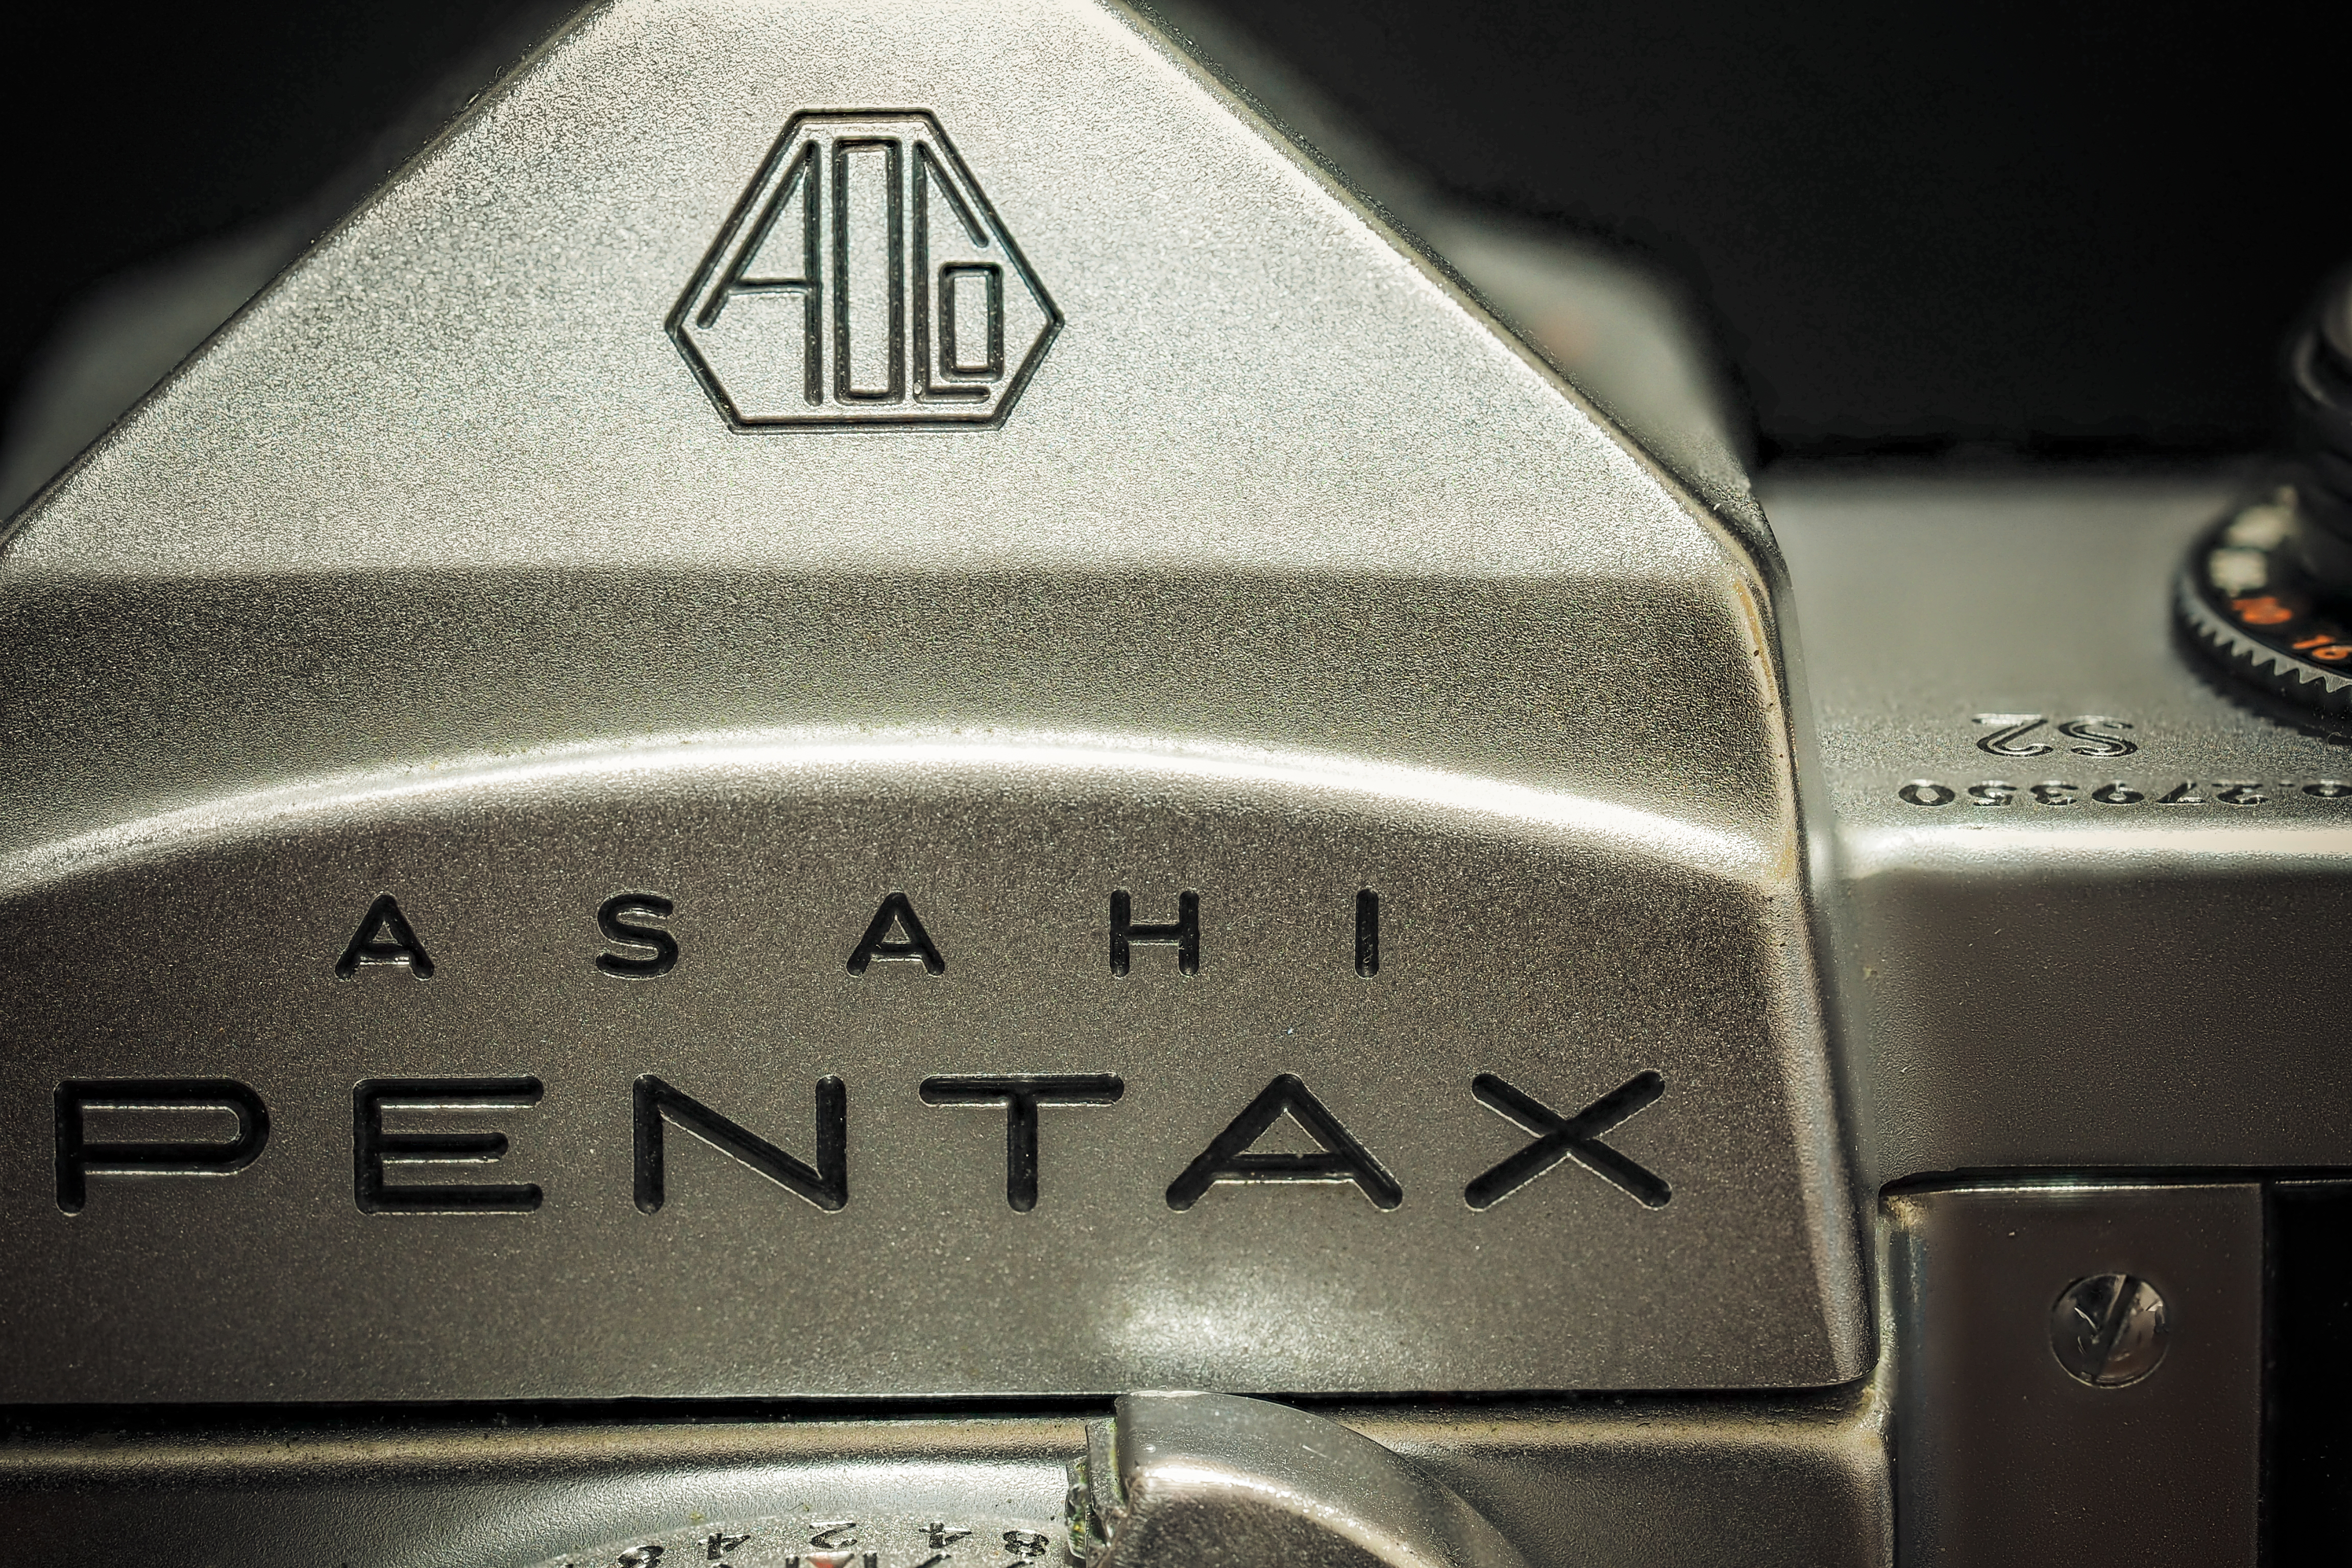
watch, light, car, wheel, vehicle, black, filmcamera, 1959, macromondays, hmm, omdem1, mzuikodigitaled60mmf28, asahipentaxs2, oldestobjectyoucanfind, automotive exterior